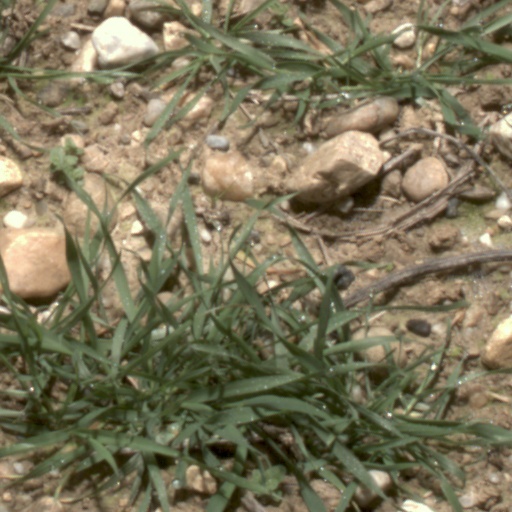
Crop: wheat